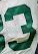
Number: 3